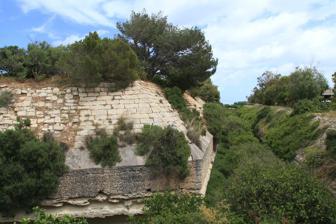
Building: Fort Tas-Silġ
Country: Unknown
Year built: 1883
Polygonal fort in Marsaxlokk, Malta Fort Tas-Silġ Il-Fortizza tas-Silġ Marsaxlokk , Malta Fort Tas-Silġ Coordinates 35°50′24″N 14°33′25″E / 35.84000°N 14.55694°E / 35.84000; 14.55694 Type Polygonal fort Area 60,000 m 2 (650,000 sq ft) Site information Owner Government of Malta Controlled by The Island Sanctuary Open to the public No Condition Intact but neglected Site history Built 1879–1883 Built by British Empire In use 1883–1960 Materials Limestone and Concrete Fort Tas-Silġ (formerly written as Fort Ta Silc , Maltese : Il-Fortizza tas-Silġ ) is a polygonal fort in Marsaxlokk , Malta . It was built between 1879 and 1883 by the British on high ground at the shoreward end of Delimara Point, above il-Ħofra-ż-Żgħira. Its primary function was as a fire control point controlling the massed guns of Fort Delimara on the headland below. It was part of a chain of fortifications intended to protect Marsaxlokk Harbour, along with Fort Delimara seaward along Delimara point, the north arm of Marsaxlokk Bay, Fort San Lucian on Kbira point in the middle of the bay, Fort Benghisa on Bengħisa Point, and the Pinto and Ferretti batteries on the shores of the bay. Approximately 300 metres north of Fort Tas-Silġ is the Saint Paul's Battery , a much smaller polygonal style fortification, that is in much worse condition. History The first stone of Fort Tas-Silġ was laid down in 1879 after a suggestion by British military engineers, and it was completed in 1883. The fort is a classic example of a polygonal fort, and it had underground barracks and magazines, and a spacious parade ground. The fort is surrounded by a ditch, and the entrance was protected with gun ports on one side and a bridge leading to the door. The fort's design and location was criticized by a number of military engineers, and its armament of six RML 64 pounder 64 cwt guns was changed a number of times before being removed in 1903. In the 1950s, the fort was used by the RAF (100 Signals Unit). During this time the camp mascot was a dog named Dodger. Later, the dog Rusty and bitch Scrubber were pets on the unit. Scrubber gave birth to 14 puppies, all of which found homes elsewhere on Malta. One of the three Aerials on the camp was used in the 1953 war film Malta Story . The fort was finally decommissioned and handed to civilian authorities in 1960. Present day Since 1991, the fort has been rented to the Island Sanctuary as a refuge for dogs. The sanctuary pays the government an annual rent of €232 for use of the fort. The gatehouse, and the shoreward ditch are in fair repair, but there has been considerable collapse of the inner face of the north ditch. In 2015, the fort was shortlisted as a possible site for the campus of the proposed American University of Malta . It was not chosen, and the campus is to be split up between Dock No. 1 in Cospicua and Żonqor Point in Marsaskala . Gallery Scarp and ditch Gatehouse and approach ramp Caponier Scarp collapse Scarp and ditch Ditch counterscarp and caponier Gatehouse ditch Caponier The Island Sanctuary sign View from the fort References Wikimedia Commons has media related to Fort Tas-Silġ .